Rock Is Dead (Marilyn Manson song)

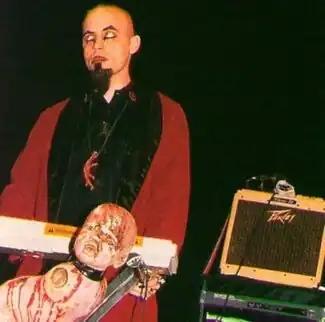

"Rock Is Dead" is a glam rock and heavy metal song with a length of three minutes and nine seconds; it features elements of electronic music and grunge. The track was written by the band's eponymous frontman, Twiggy Ramirez, and Madonna Wayne Gacy, and was produced by Manson, Sean Beavan and Michael Beinhorn. Its instrumentation consists of electric and bass guitars, keyboards, and live drums.